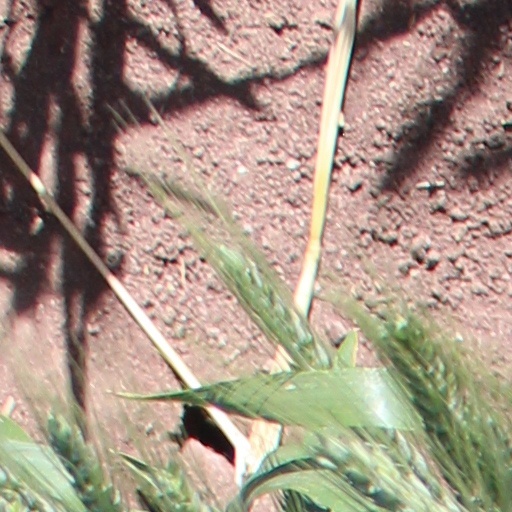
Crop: wheat